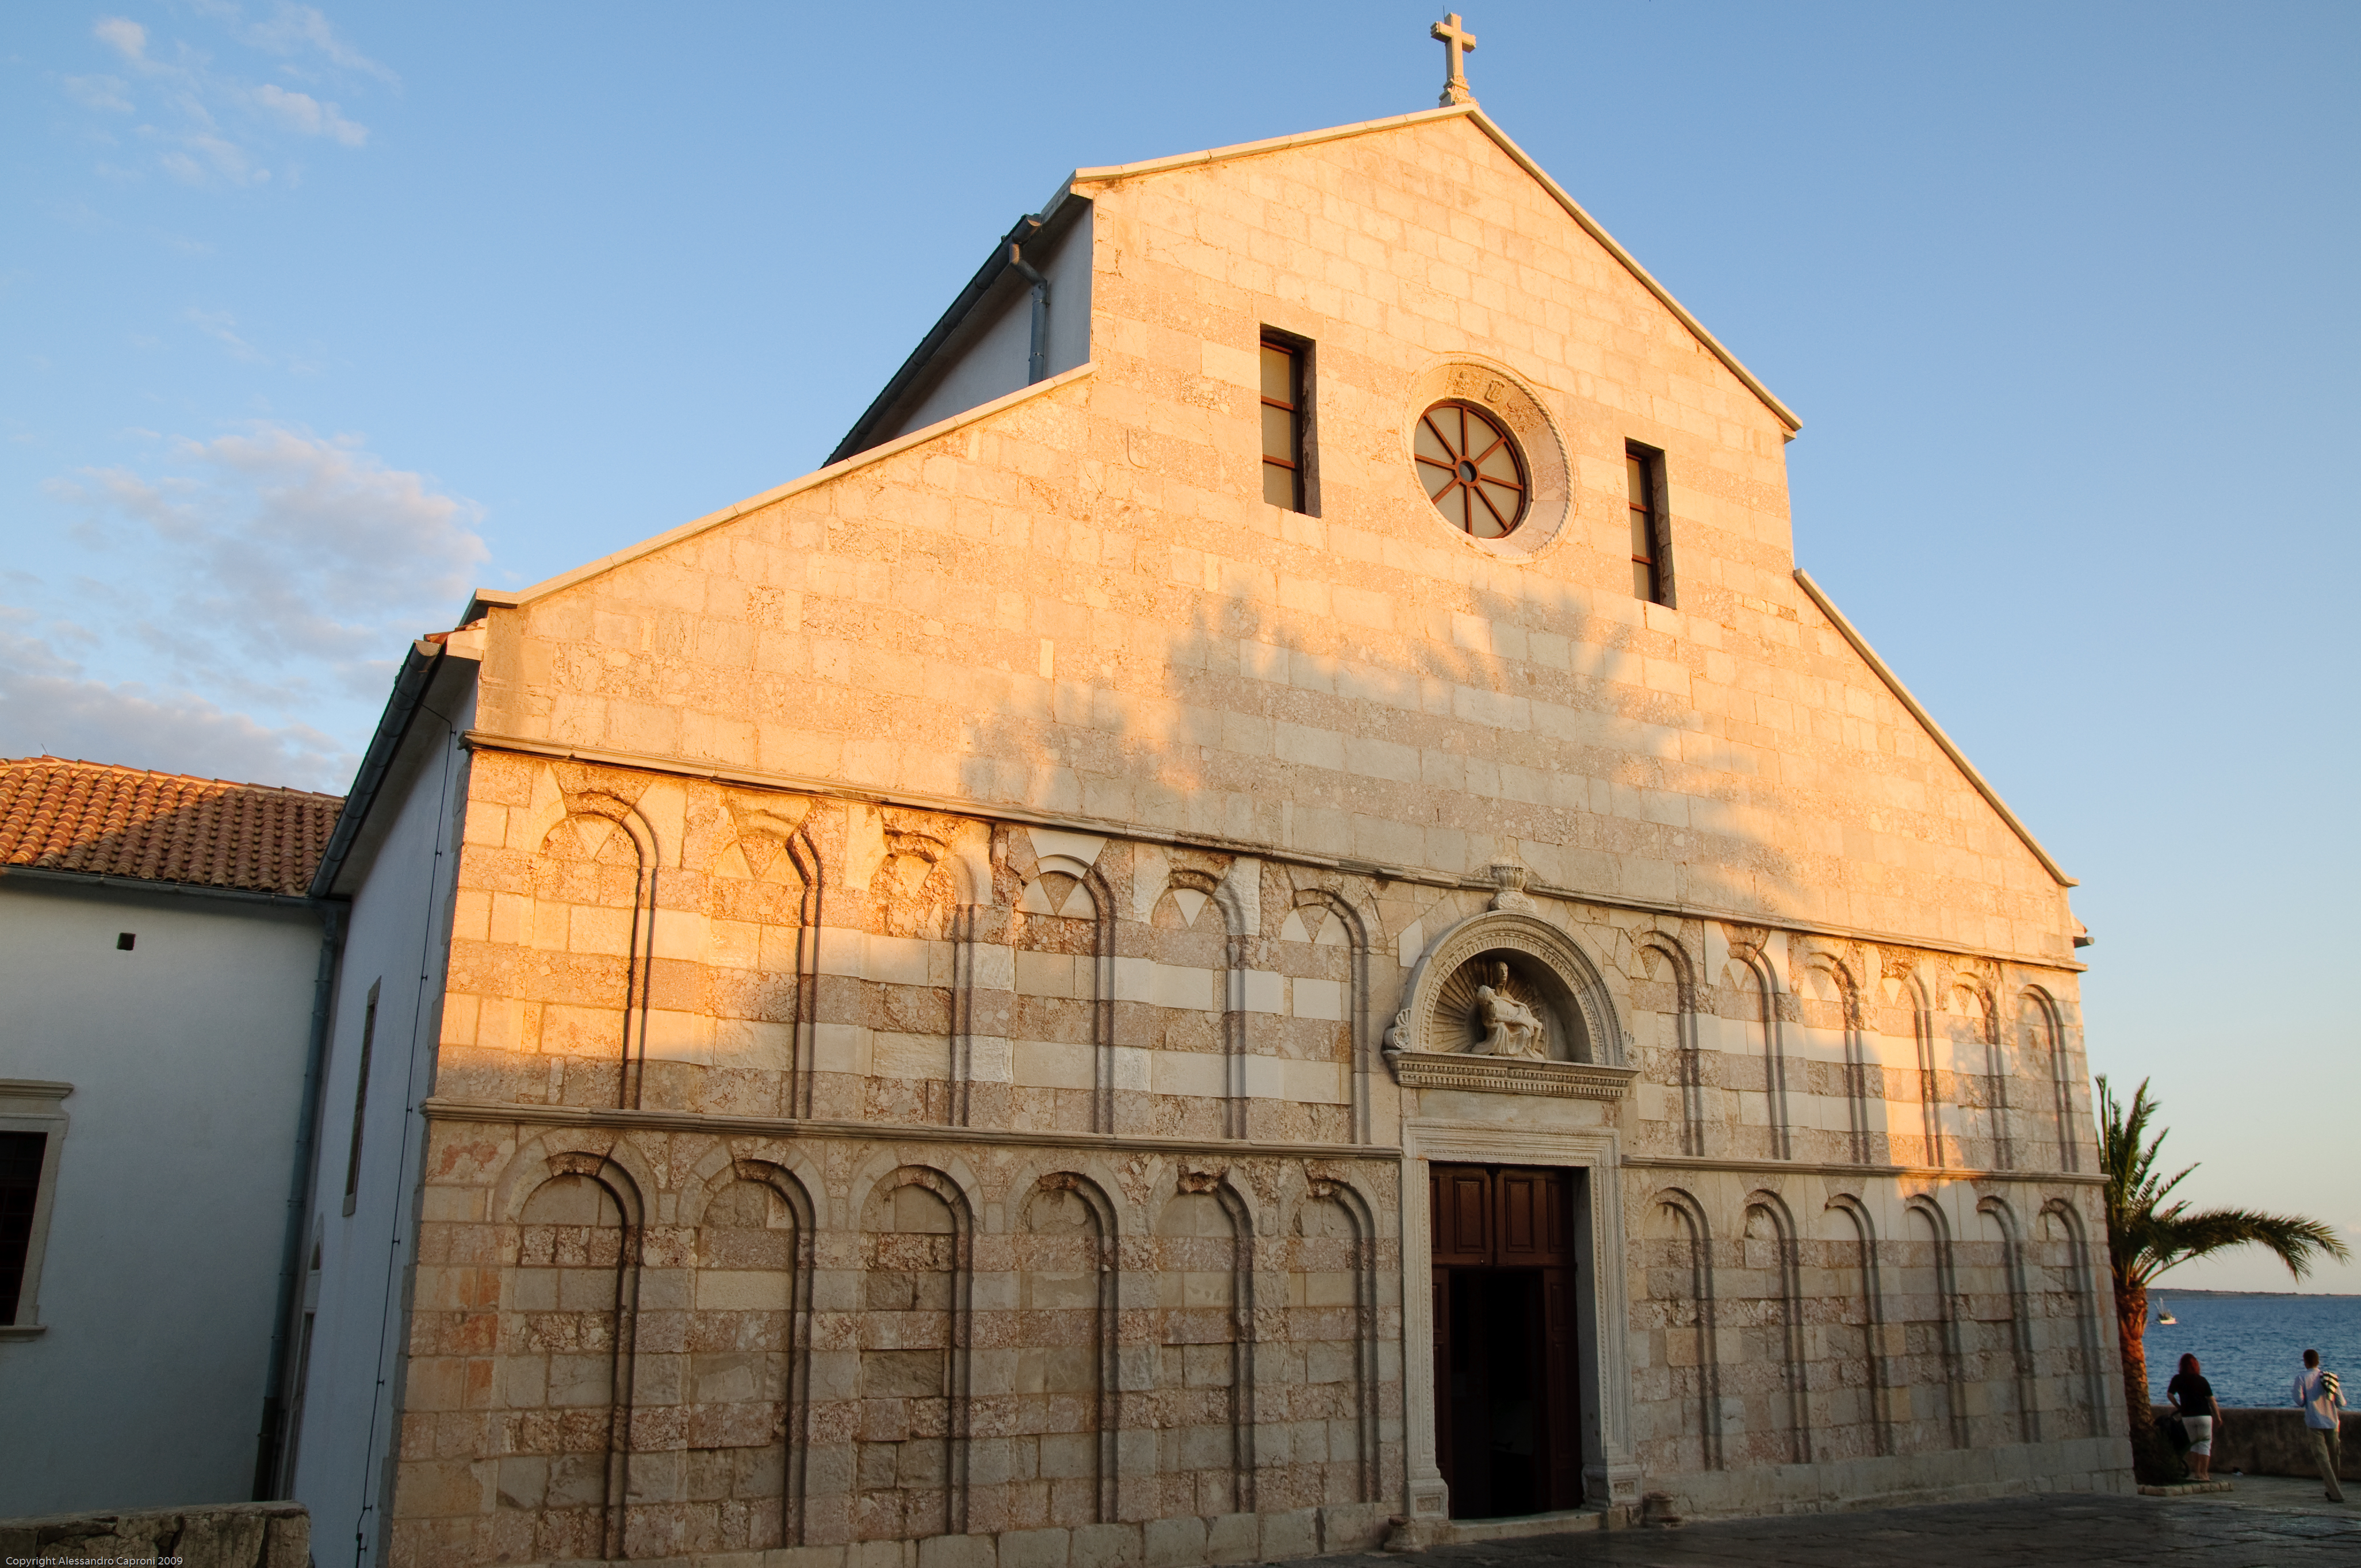
building, facade, church, chapel, nikon, place of worship, croatia, synagogue, hvratska, rab, d300, spanish missions in california